Nauvoo Expositor

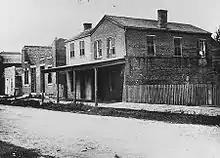
The "Nauvoo Expositor" building in Nauvoo, Illinois

In mid-March 1844, Joseph Jackson attempted to recruit two Nauvoo men, Marenus G. Eaton and Abiathar Williams, with stories about "men tied hand and foot and runthrough the heart with a sword, and there heads taken off, and then buried." The pair attended a meeting in the back room of a grocery store; in attendance were the Laws, the Higbees, and Robert D. Foster.